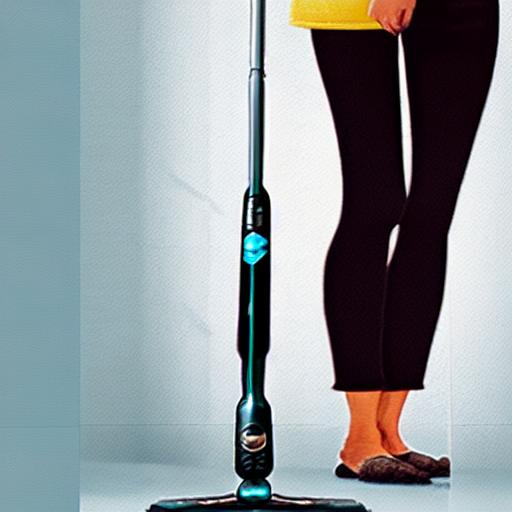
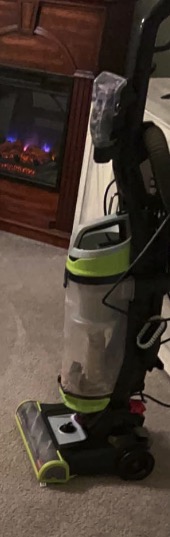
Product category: items_vacuum
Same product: no